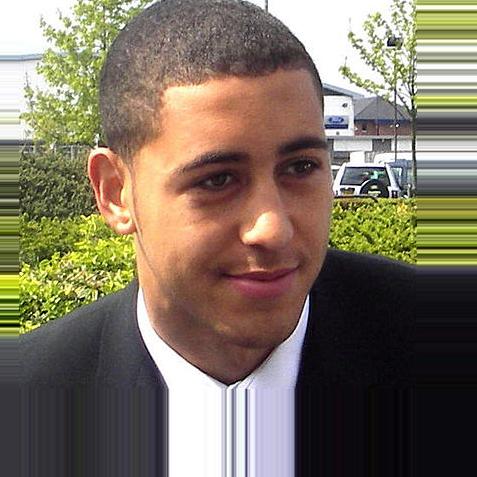
Age: 17